Virginia Van Wie

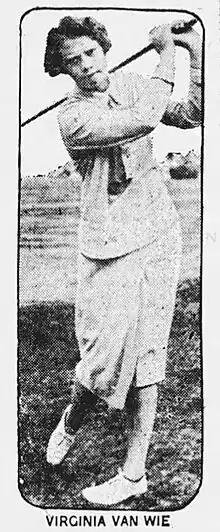

Virginia Van Wie (February 9, 1909 – February 18, 1997) was an American amateur golfer, best known for winning three U.S. Women's Amateurs, 1932–34. The Illinois-born golfer was the daughter of wealthy parents and learned the game at the Beverly Country Club, and during the summers she would go with her parents to summer homes in Michigan and Florida and compete with the best. Van Wie was a student of golf instructor Ernest Jones.